Jonathan Elliot (publisher)

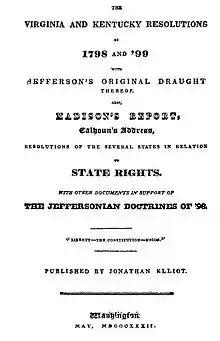
Cover of Elliot's "Resolutions"

In early 1826, Elliot sold the paper to John Silva Meehan on behalf of backers William B. Lewis and John Eaton. Meehan renamed the paper the "United States' Telegraph" and pivoted its coverage towards a strong Jacksonian stance. Elliot largely retired from journalism, although briefly worked as an editor for "We the People", an anti-Jacksonian and pro-Henry Clay campaign paper published from March to November 1828.